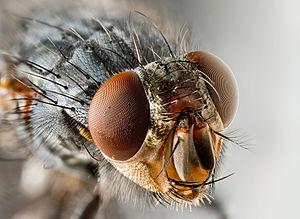
Portrait d'une Mouche (Calliphoridae). Photo prise à Austin's Ferry, en Tasmanie (Australie). Suomi: Lähikuva raatokärpäsestä (Calliphoridae).
Dungeon Keeper est un jeu de stratégie de Peter Molyneux développé par Bullfrog et édité par Electronic Arts en 1997, pour les plateformes DOS et Windows. Cet article concerne ces versions, considérées en 2014 comme des abandonwares, qui peuvent se jouer en solo ou à plusieurs.